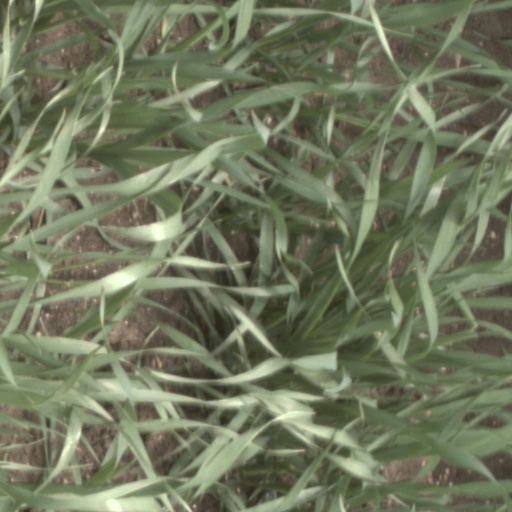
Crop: wheat